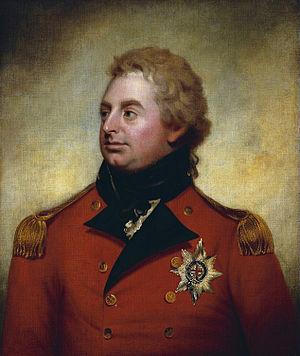
La bataille de Castricum eut lieu le 6 octobre 1799, au cours de l'invasion anglo-russe opposant les armées franco-bataves aux armées anglaises et russes de la Deuxième Coalition.
Les hussards de Choiseul est un régiment de hussards constitué par l'armée des émigrés pendant la Révolution française.
L'invasion anglo-russe de la Hollande est une campagne militaire de la Deuxième Coalition qui s'est déroulée du 27 août au 19 novembre 1799, et qui fut marquée par l'invasion de la région de Hollande par une coalition composée de forces britanniques et russes. La campagne avait pour double objectif de neutraliser la flotte batave et de favoriser un soulèvement des partisans de l'ancien stathouder Guillaume V contre le gouvernement batave, favorable aux Français. Une coalition entre des armées française et batave de puissance équivalente s'opposa à cette invasion.